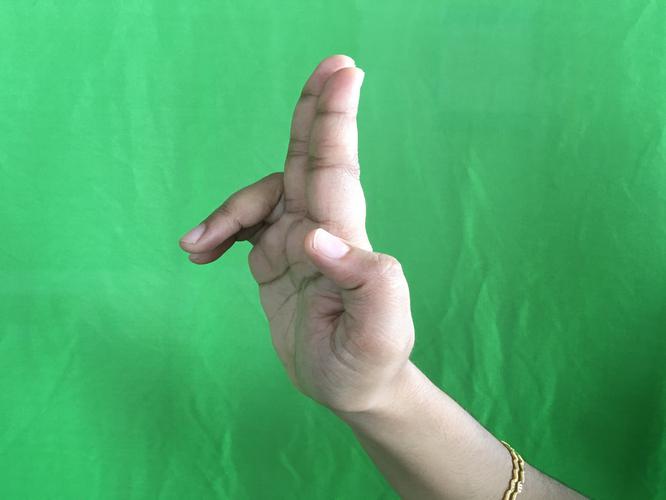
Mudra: Ardhapathaka
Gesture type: single_hand